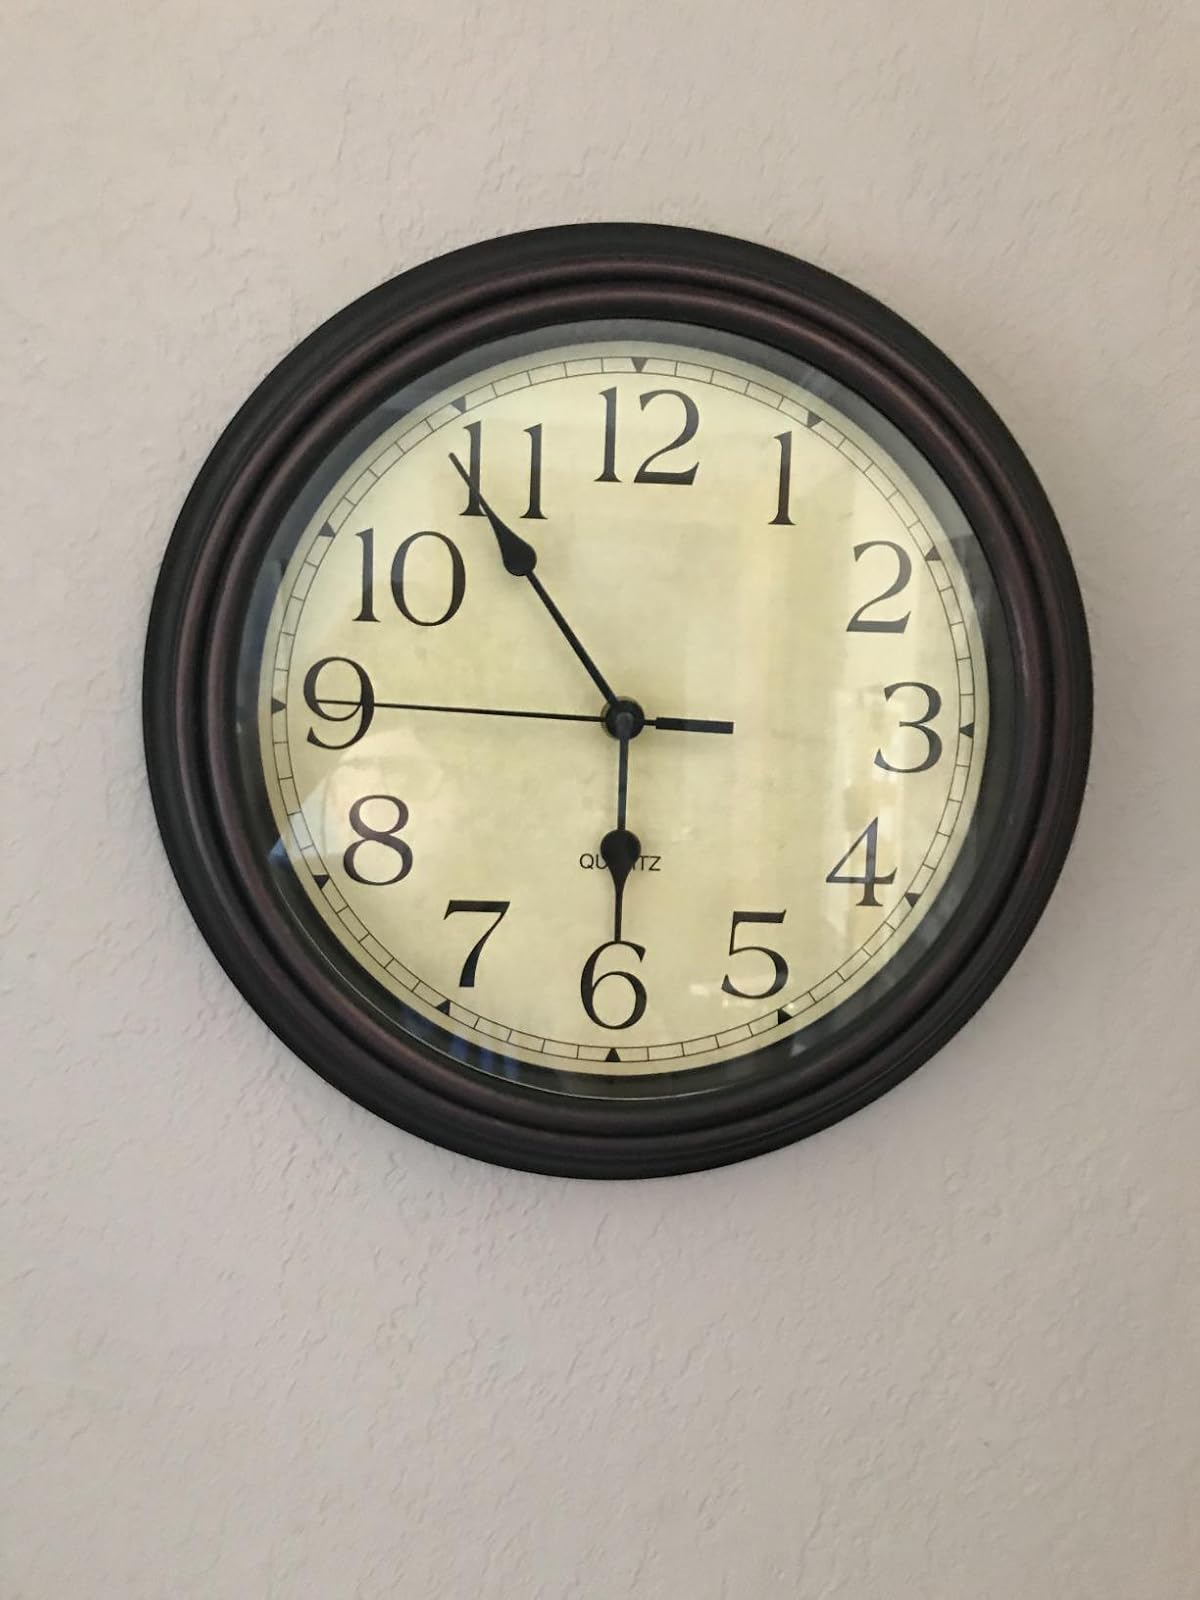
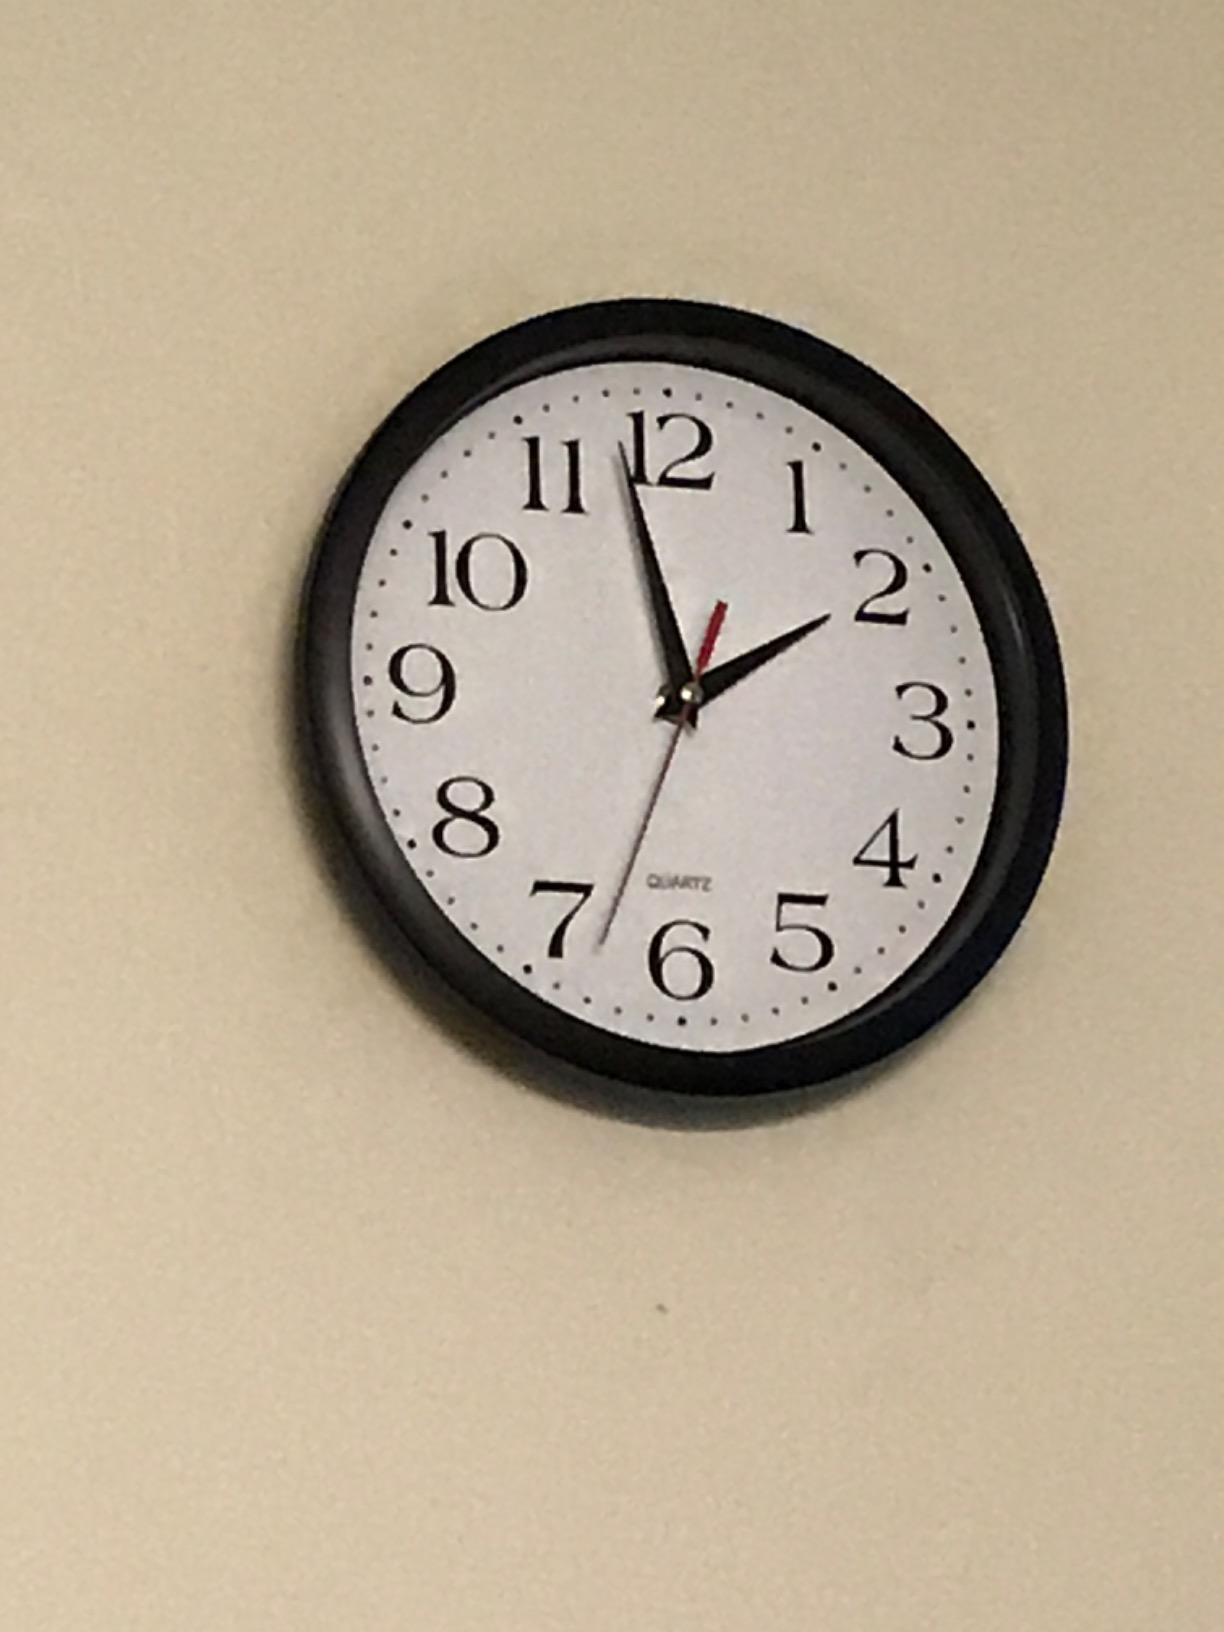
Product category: clock
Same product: no